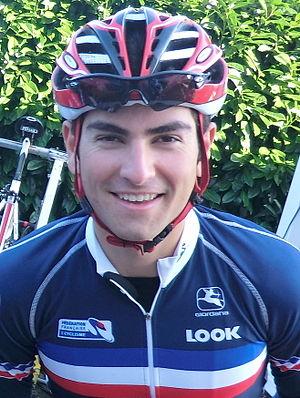
Pierre-Henri Lecuisinier à l'échauffement au matin du prologue du tour de l'Ain 2013, à l'hôtel Lyon-Est à Saint-Maurice-de-Beynost.
Pierre-Henri Lecuisinier, né le 30 juin 1993 à Flers dans l'Orne, est un coureur cycliste français, professionnel chez FDJ de 2014 à 2016. Il a été champion d'Europe sur route juniors et champion du monde sur route juniors en 2011. Il met un terme à sa carrière de coureur en avril 2017.